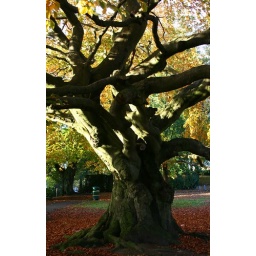
Autumn colours in red house park great barr birmingham england